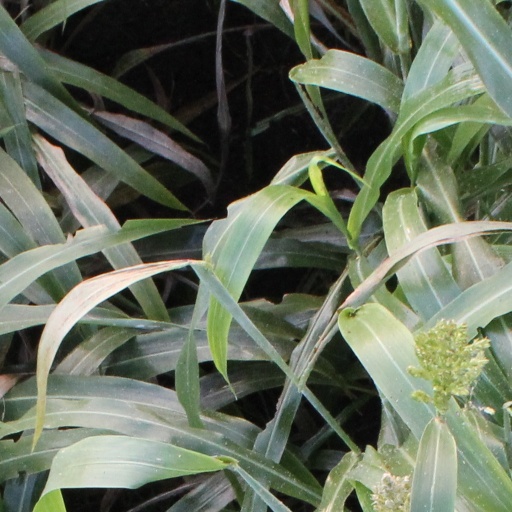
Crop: sorghum